College (1927 film)

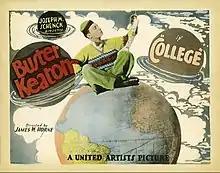
Theatrical release poster

College is a 1927 comedy-drama silent film directed by James W. Horne and Buster Keaton, and starring Keaton, Anne Cornwall, and Harold Goodwin.